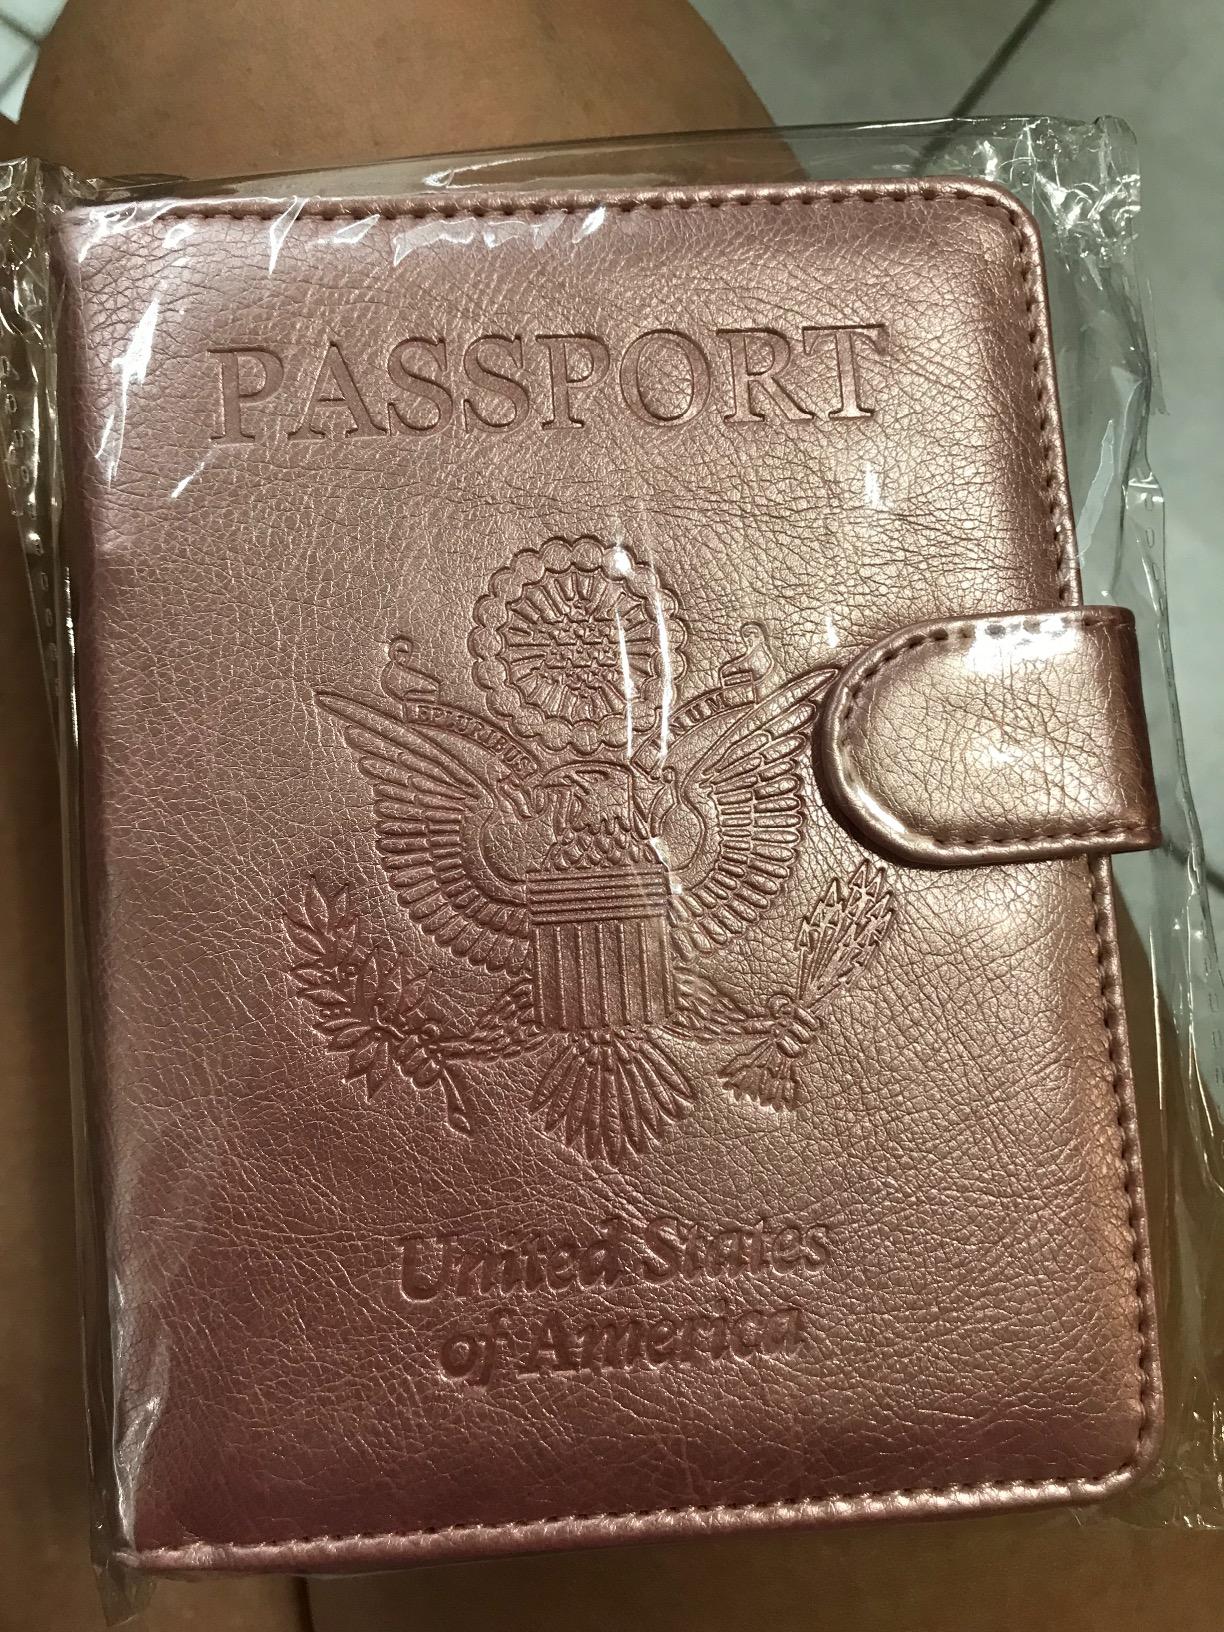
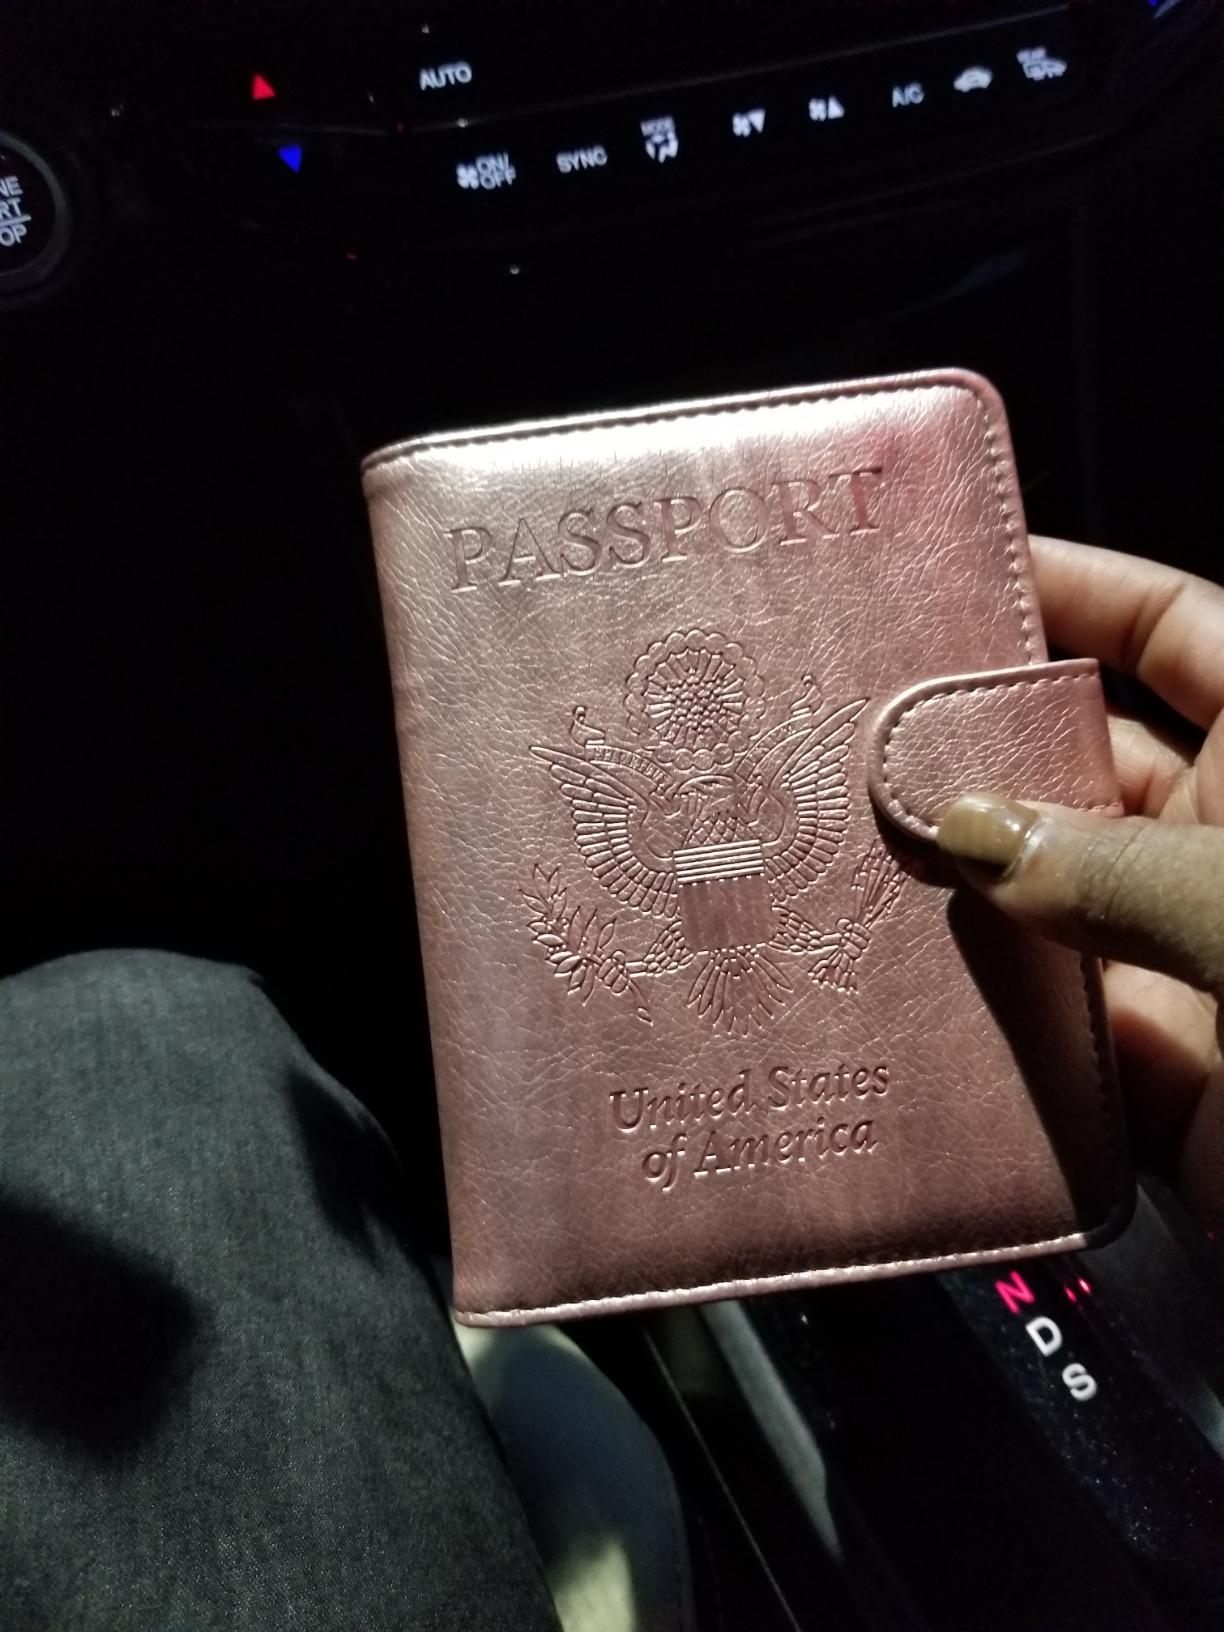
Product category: accessories_wallet
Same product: yes